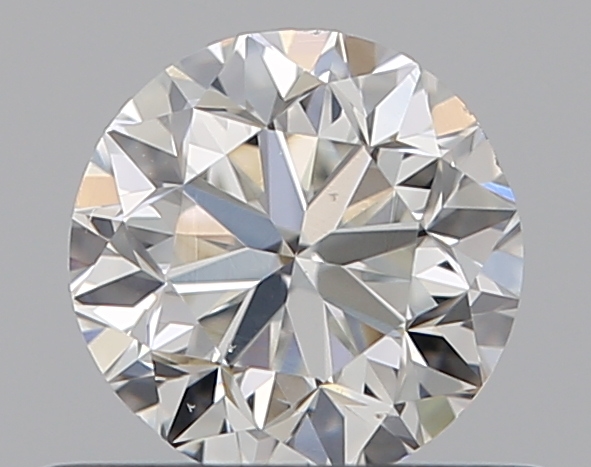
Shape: round
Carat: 0.5
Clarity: VS2
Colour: G
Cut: GD
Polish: EX
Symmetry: VG
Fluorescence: N
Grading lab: GIA
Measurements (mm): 4.85 x 4.9 x 3.22